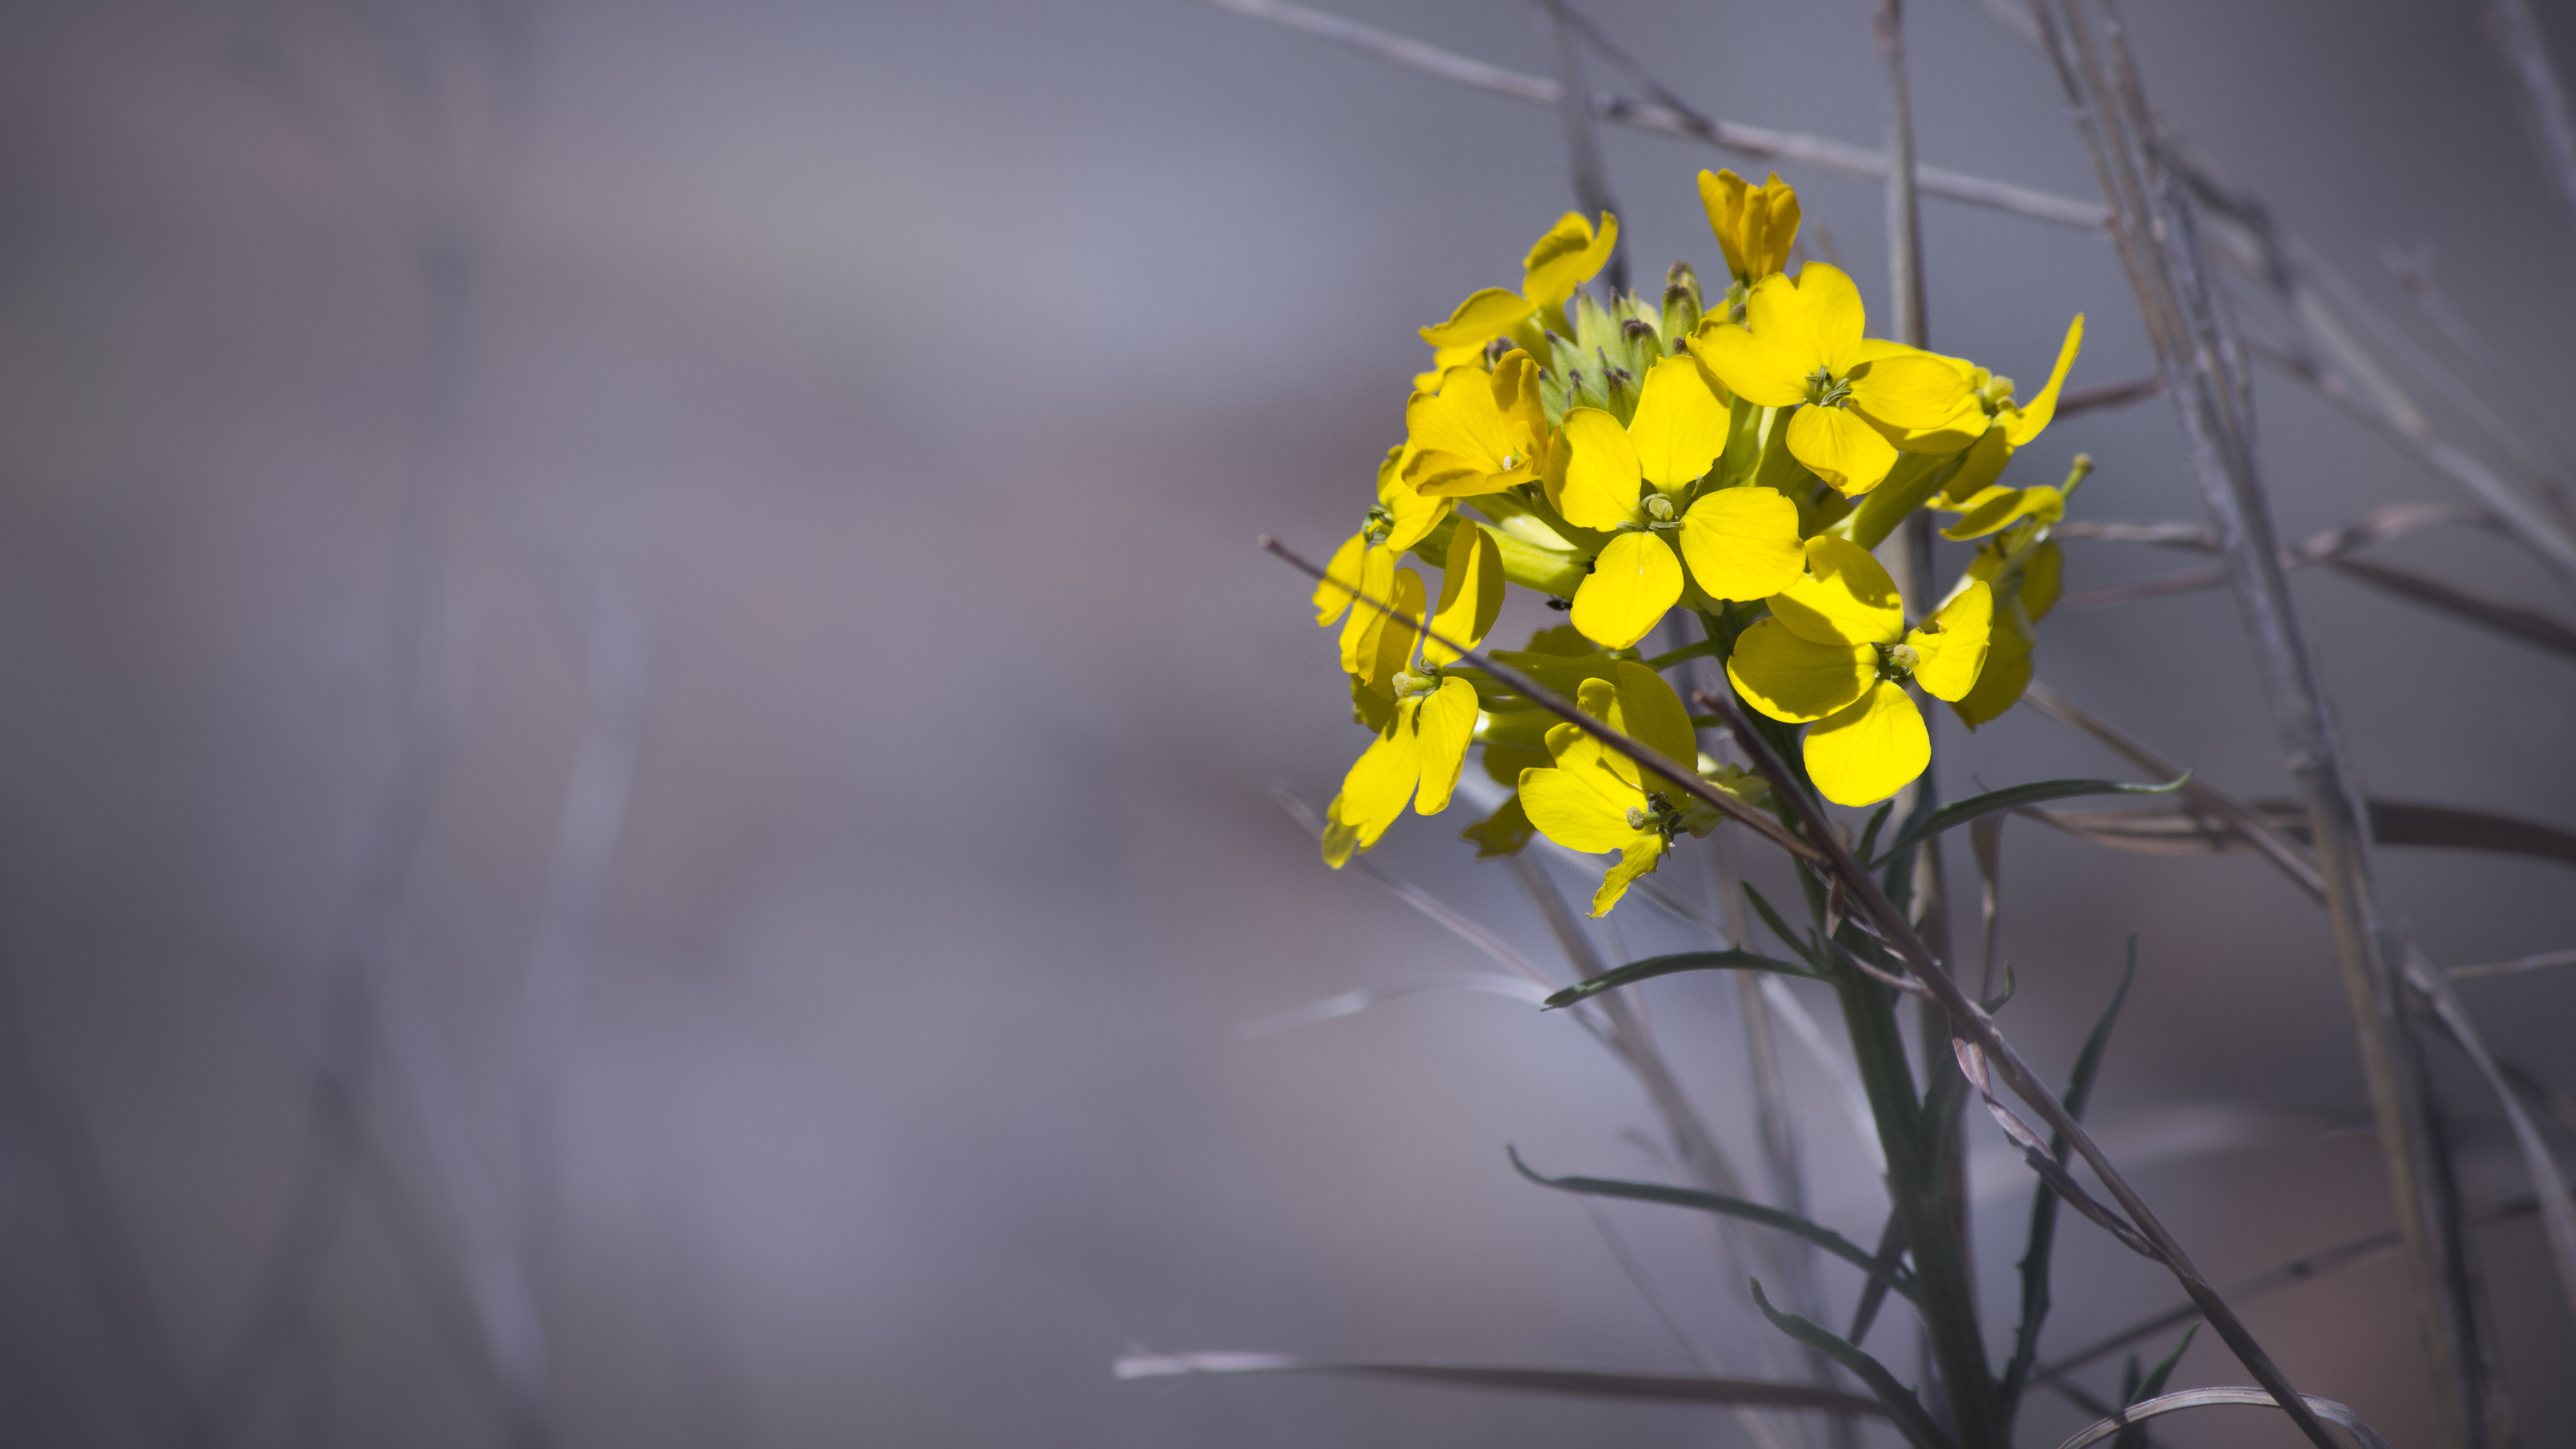
nature, branch, blossom, light, plant, photography, sunlight, leaf, flower, petal, summer, spring, green, color, canon, blue, yellow, flora, wildflower, flowers, close up, t3i, 600d, texas, oklahoma, macro photography, plant stem